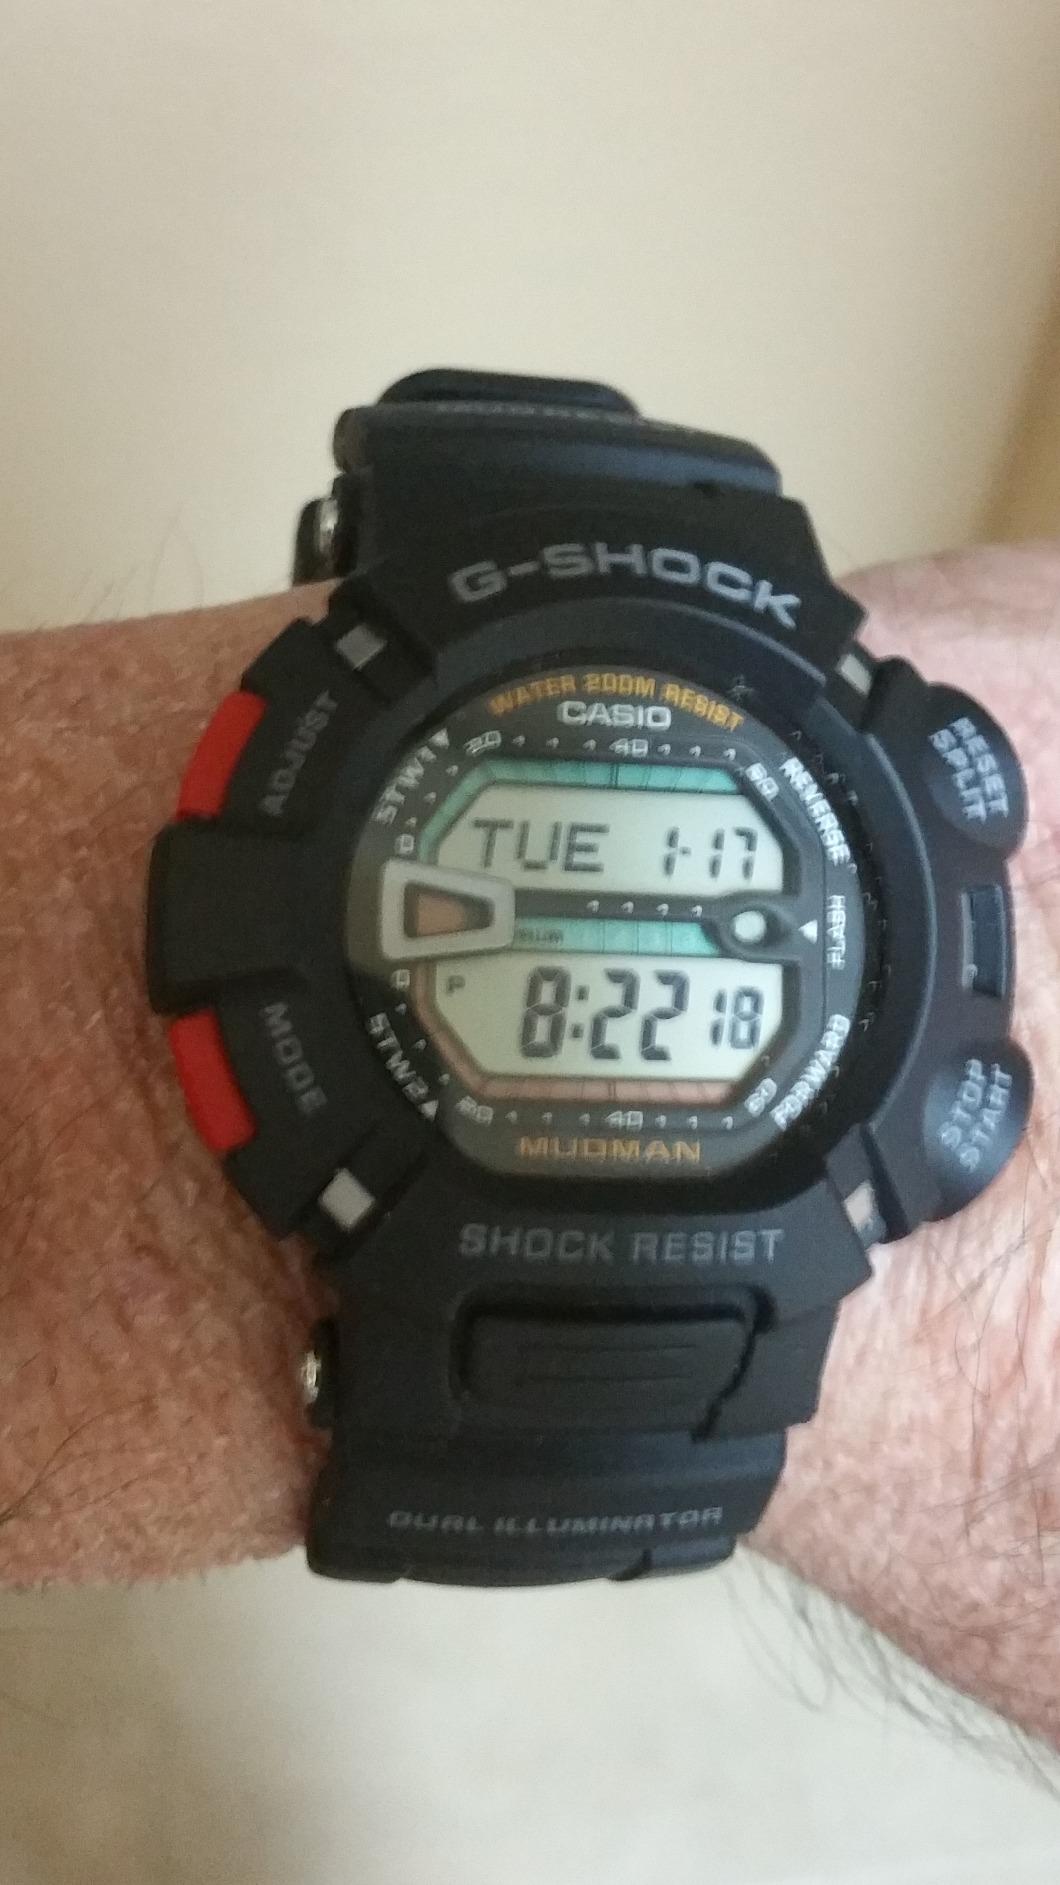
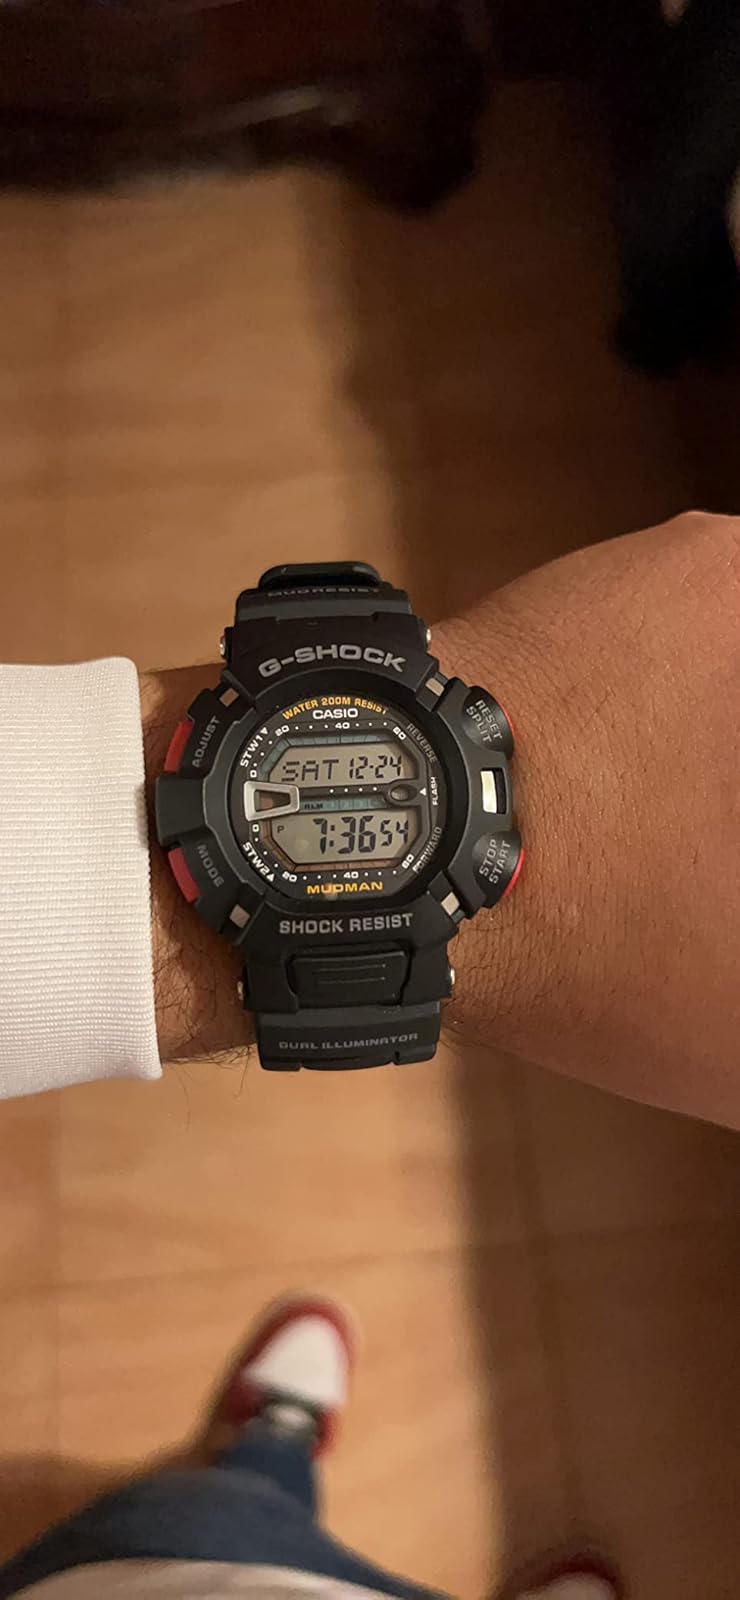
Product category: accessories_watch
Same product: yes